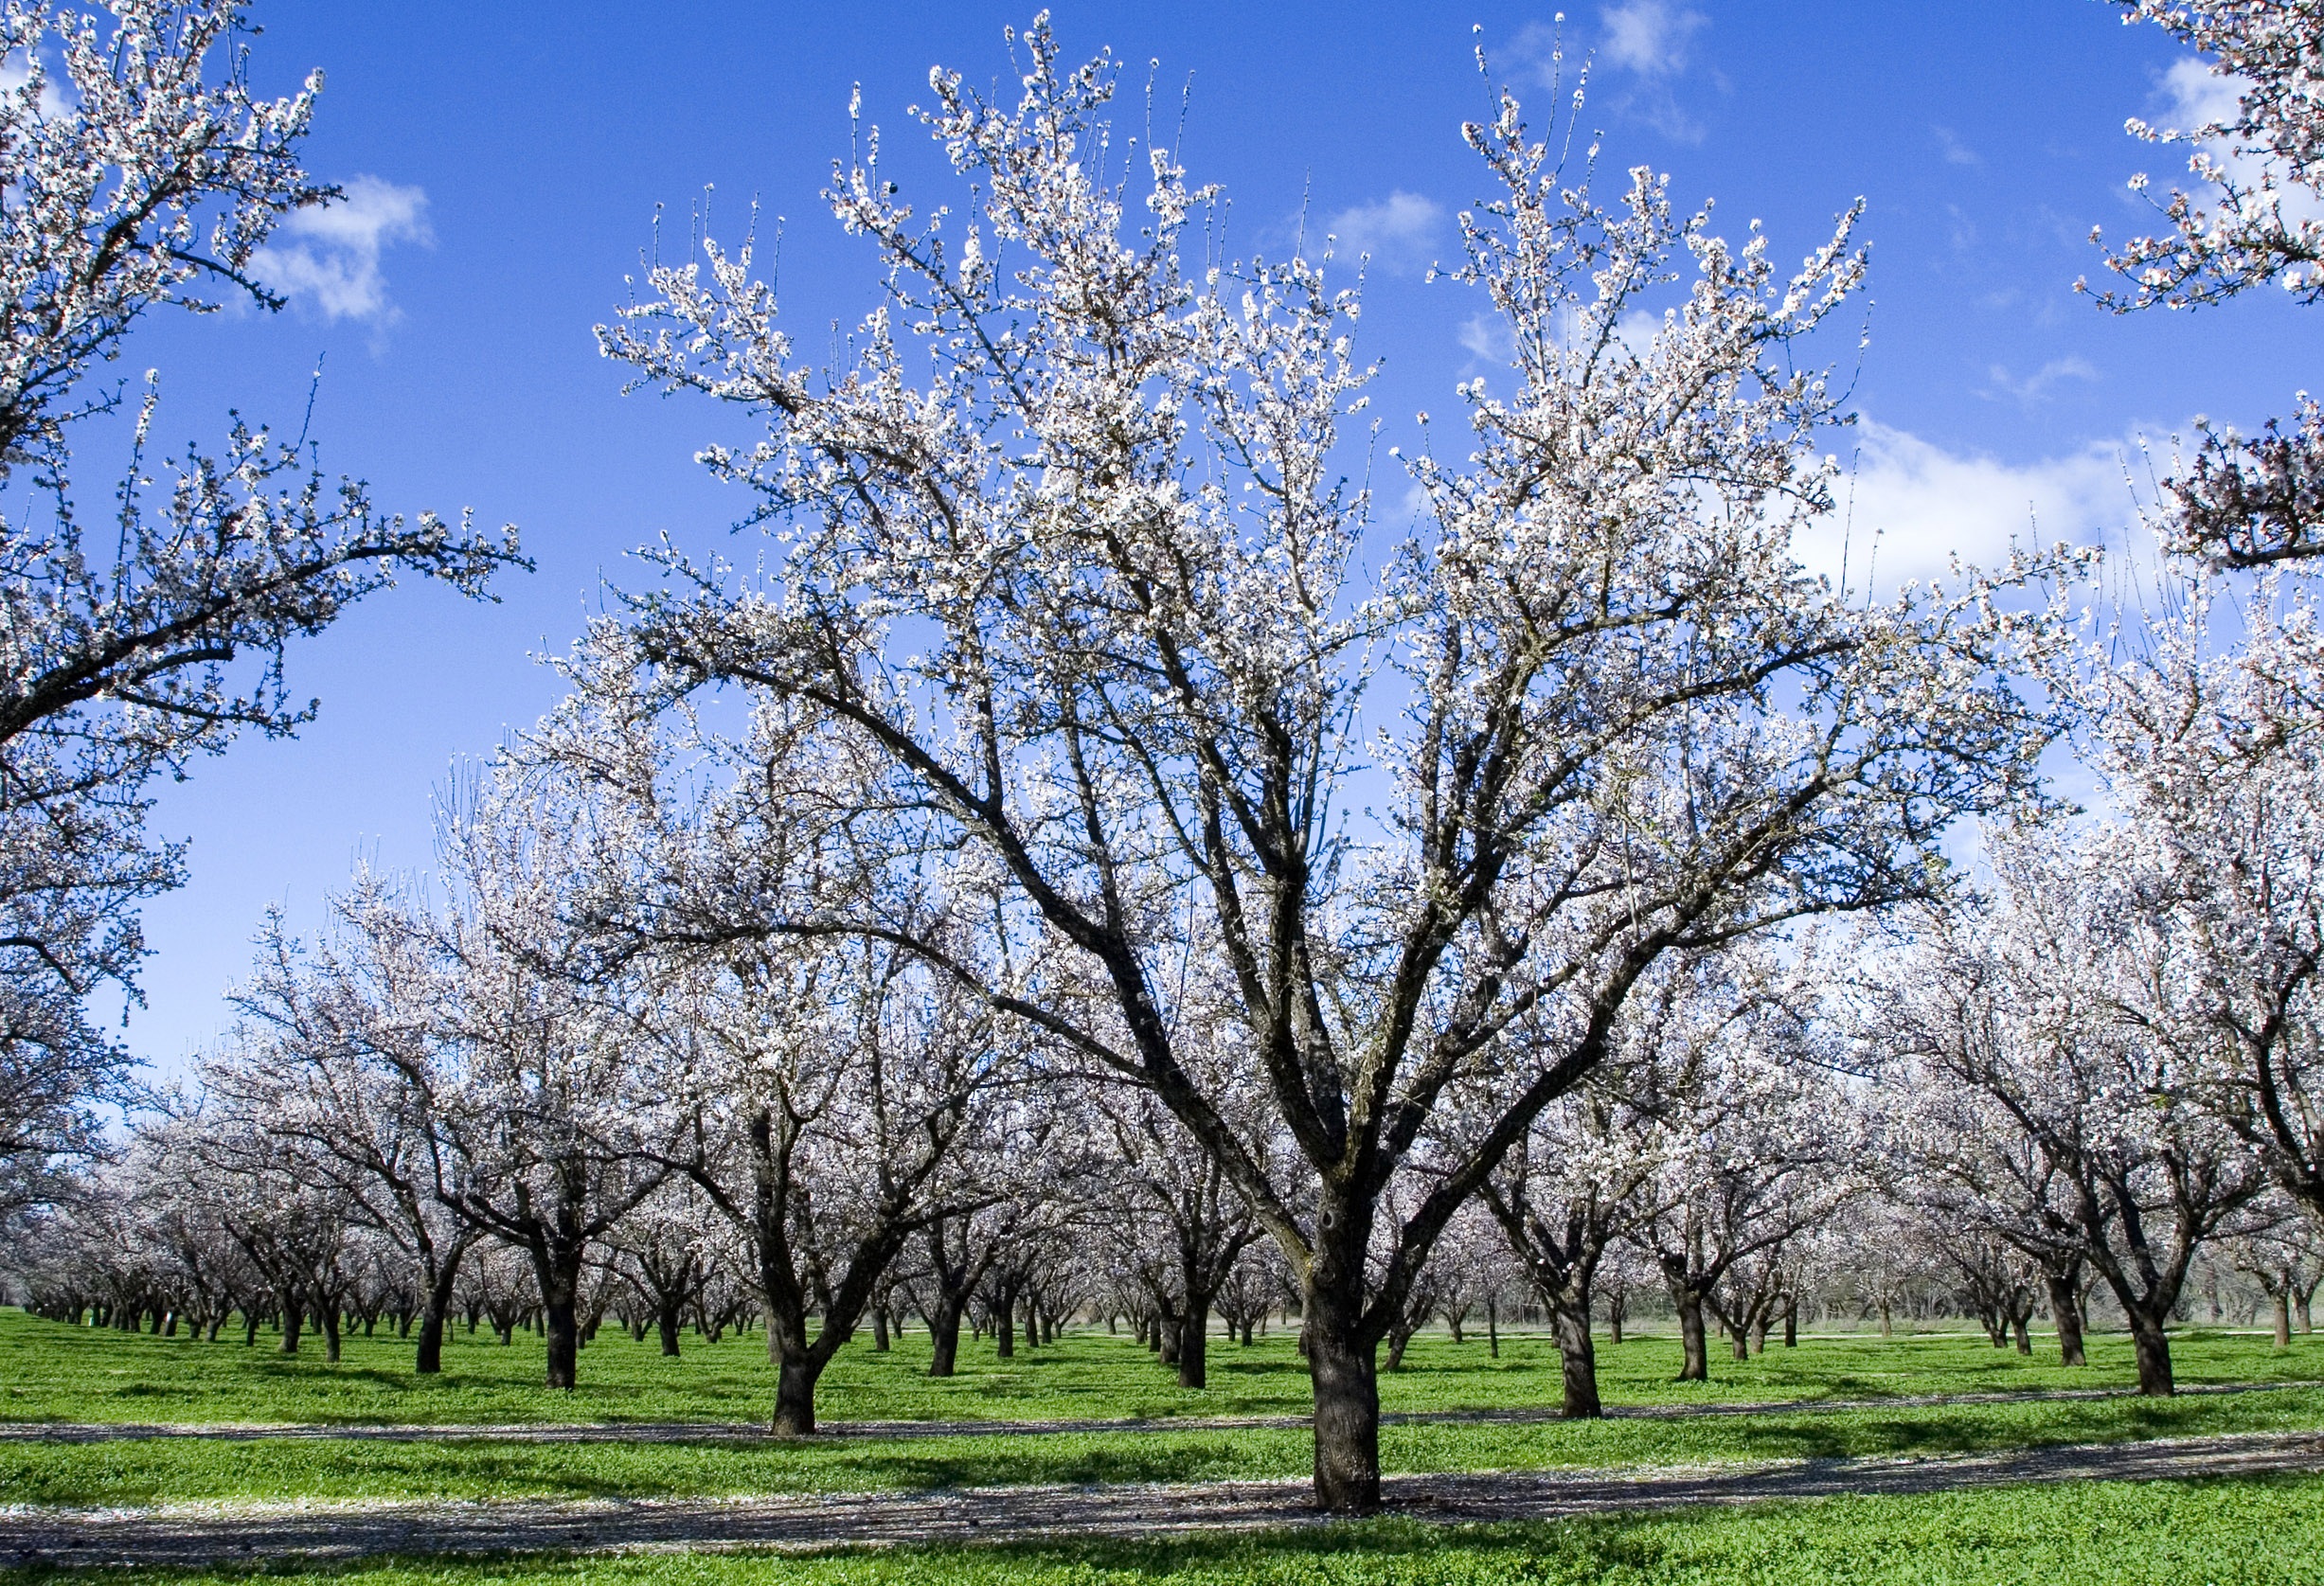
tree, nature, branch, blossom, plant, meadow, flower, spring, of, almond tree, woody plant